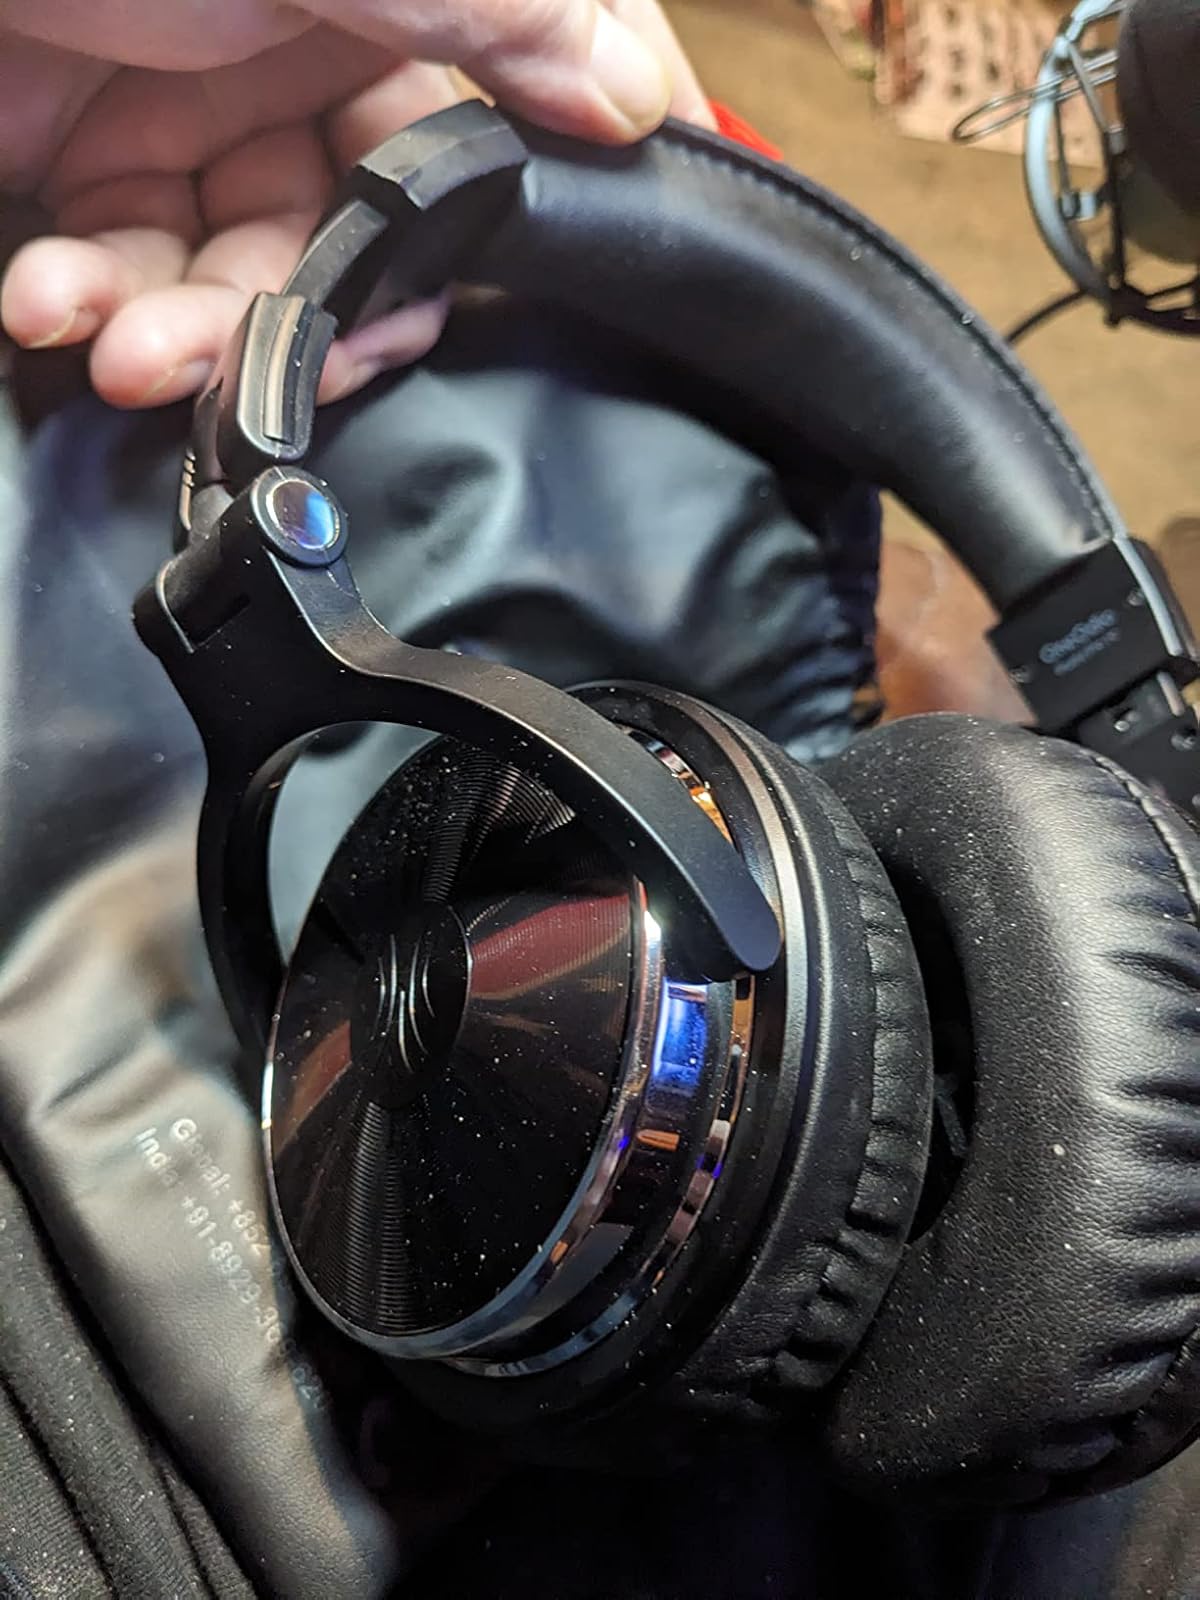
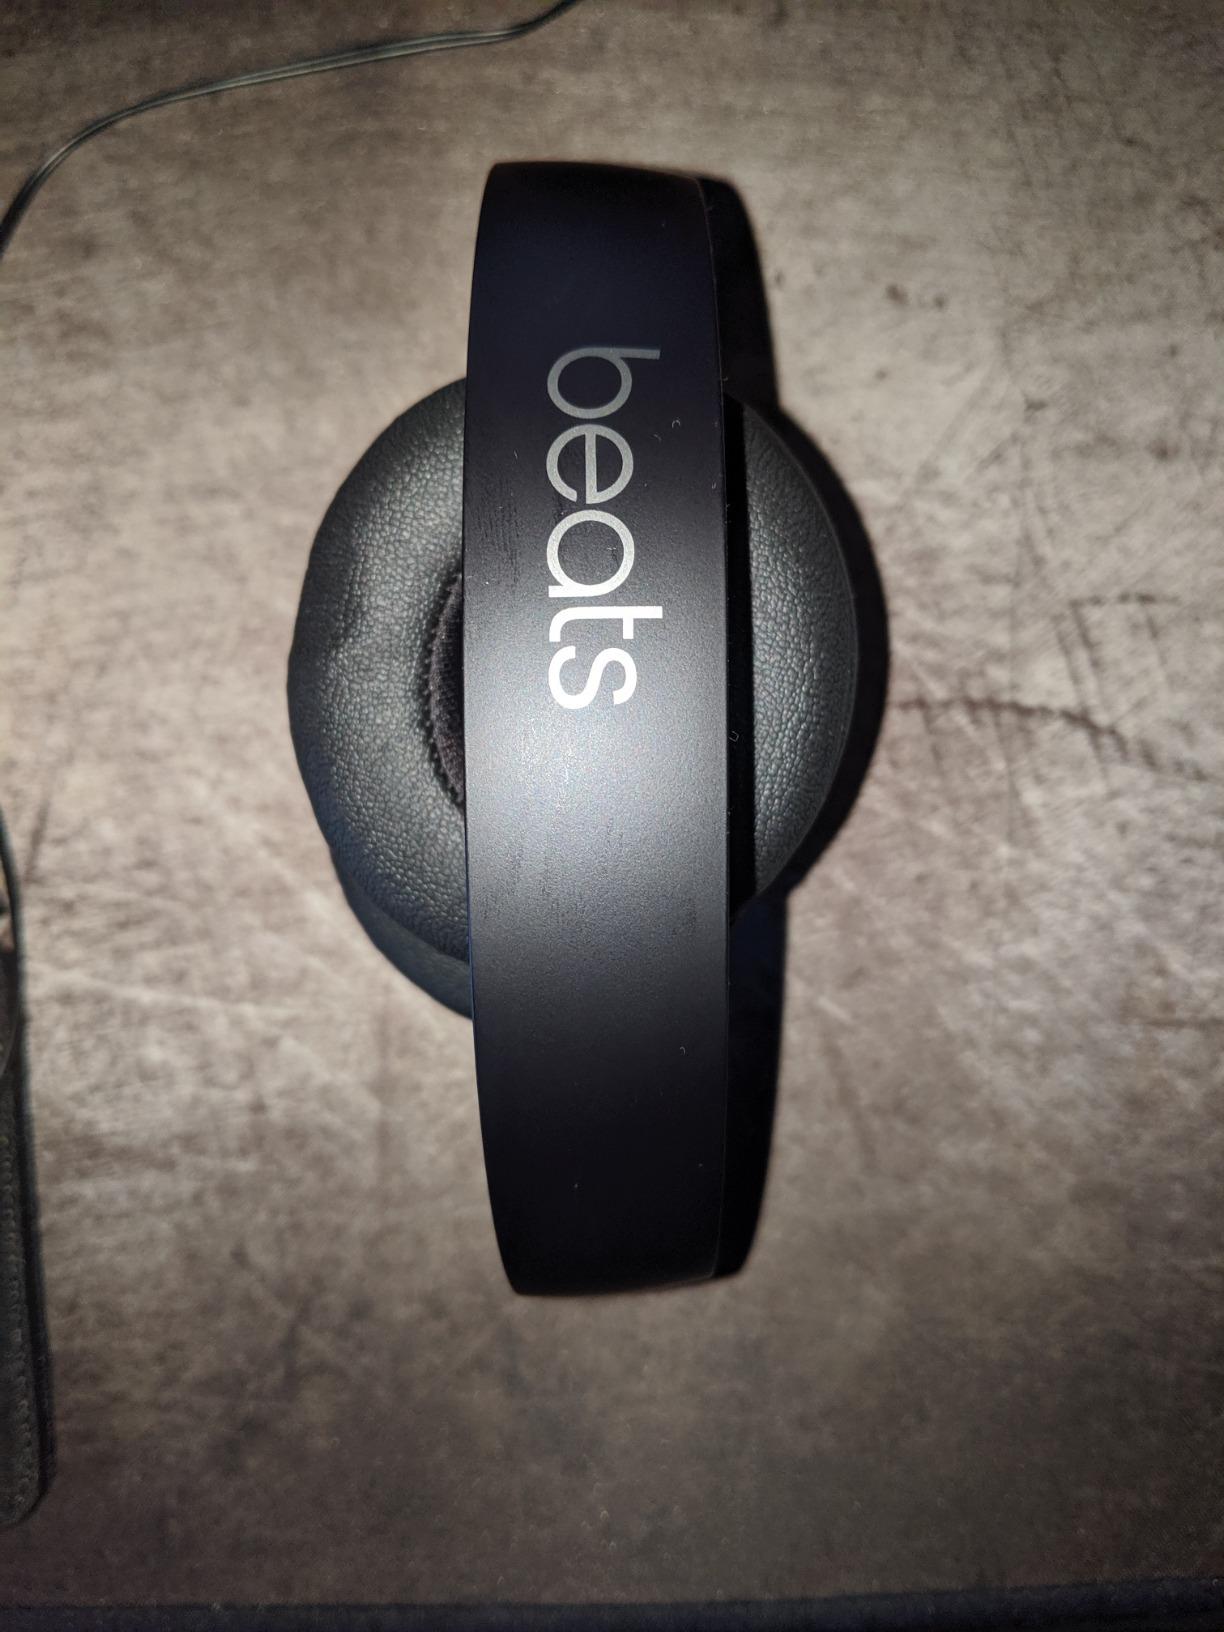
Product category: headphones
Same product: no